Portland Public Schools (Oregon)

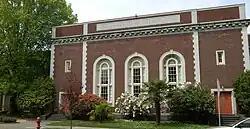
James John Elementary School in St. Johns

Since 2000, there have been concerns about lead and radon in Portland Public School buildings. In 2016, an overly large amount of lead was found in two schools. All PPS schools were ordered to use bottled water for the rest of the year instead of drinking from water fountains, and to use bottled water for food preparation and dish washing as well. Controversy surrounding poorly and infrequently tested water for lead led to Superintendent Carole Smith stepping down in July 2016, a year before her ten-year term ended. In August 2017, Guadalupe Guerrero became the new Superintendent.